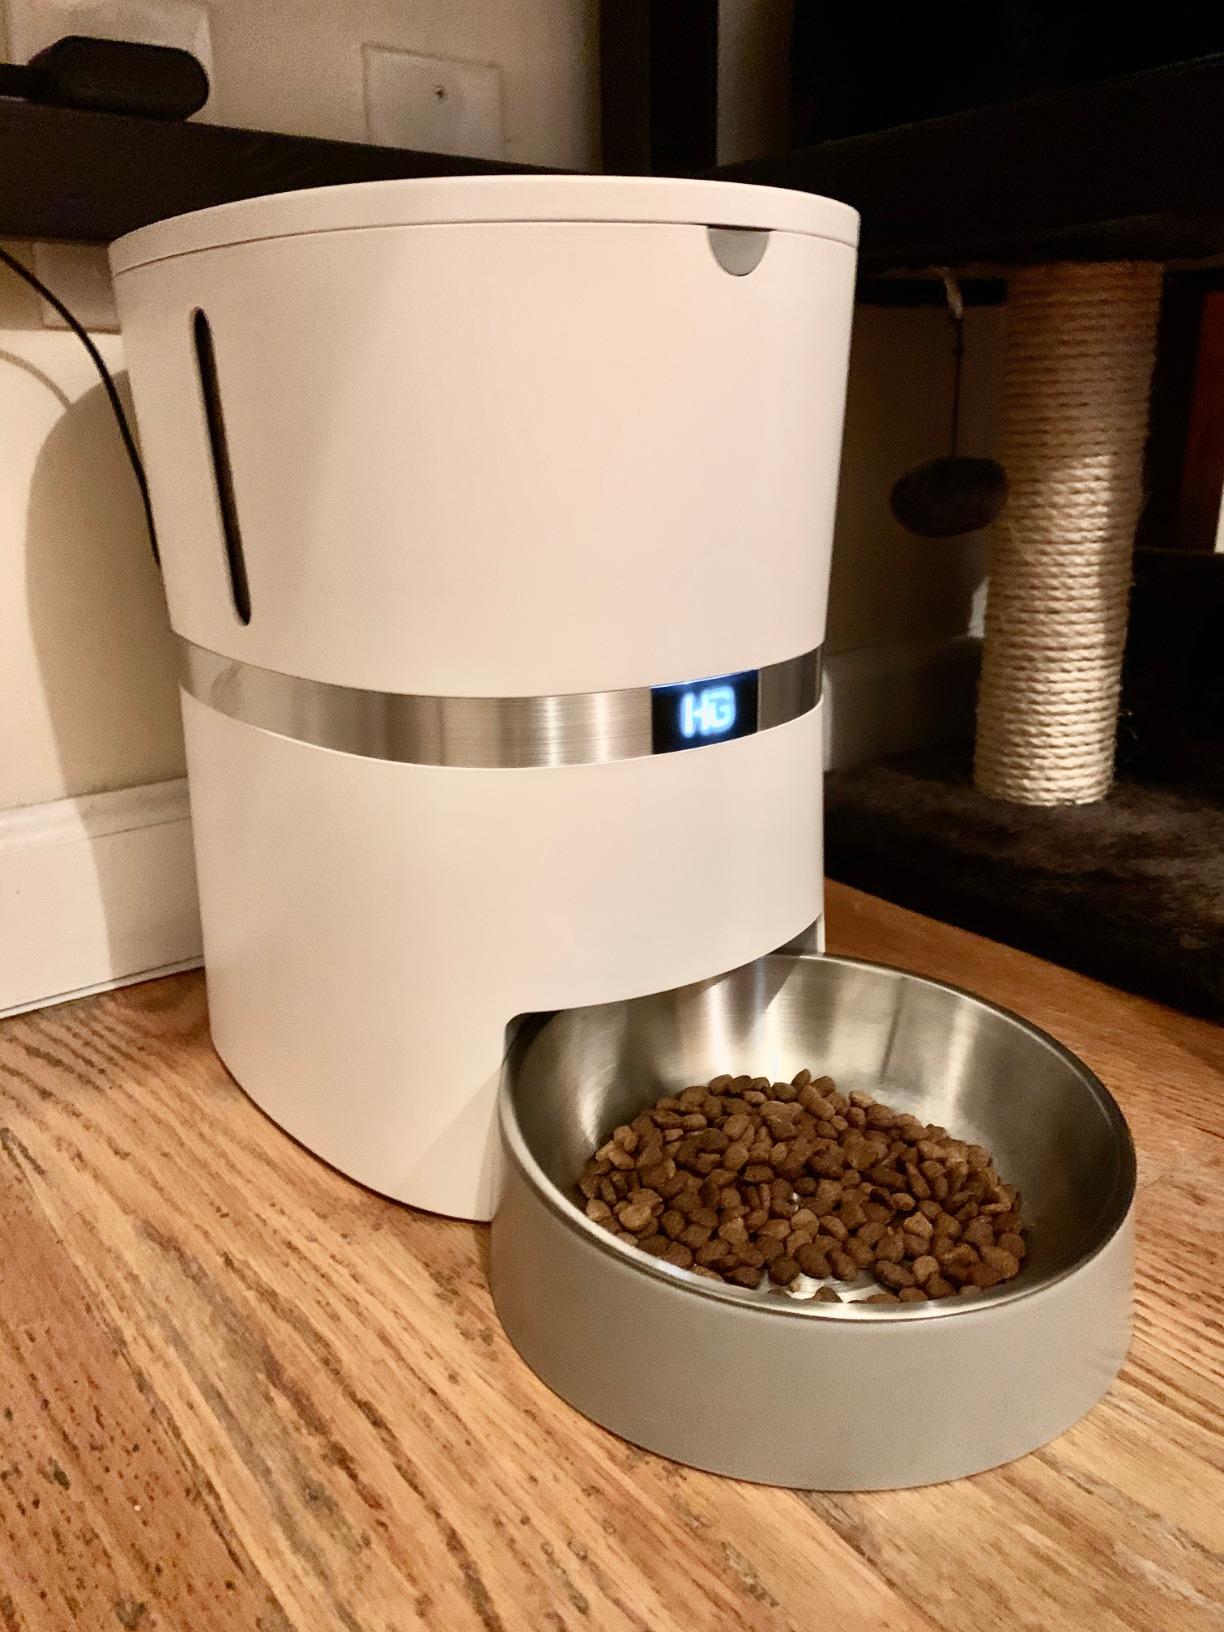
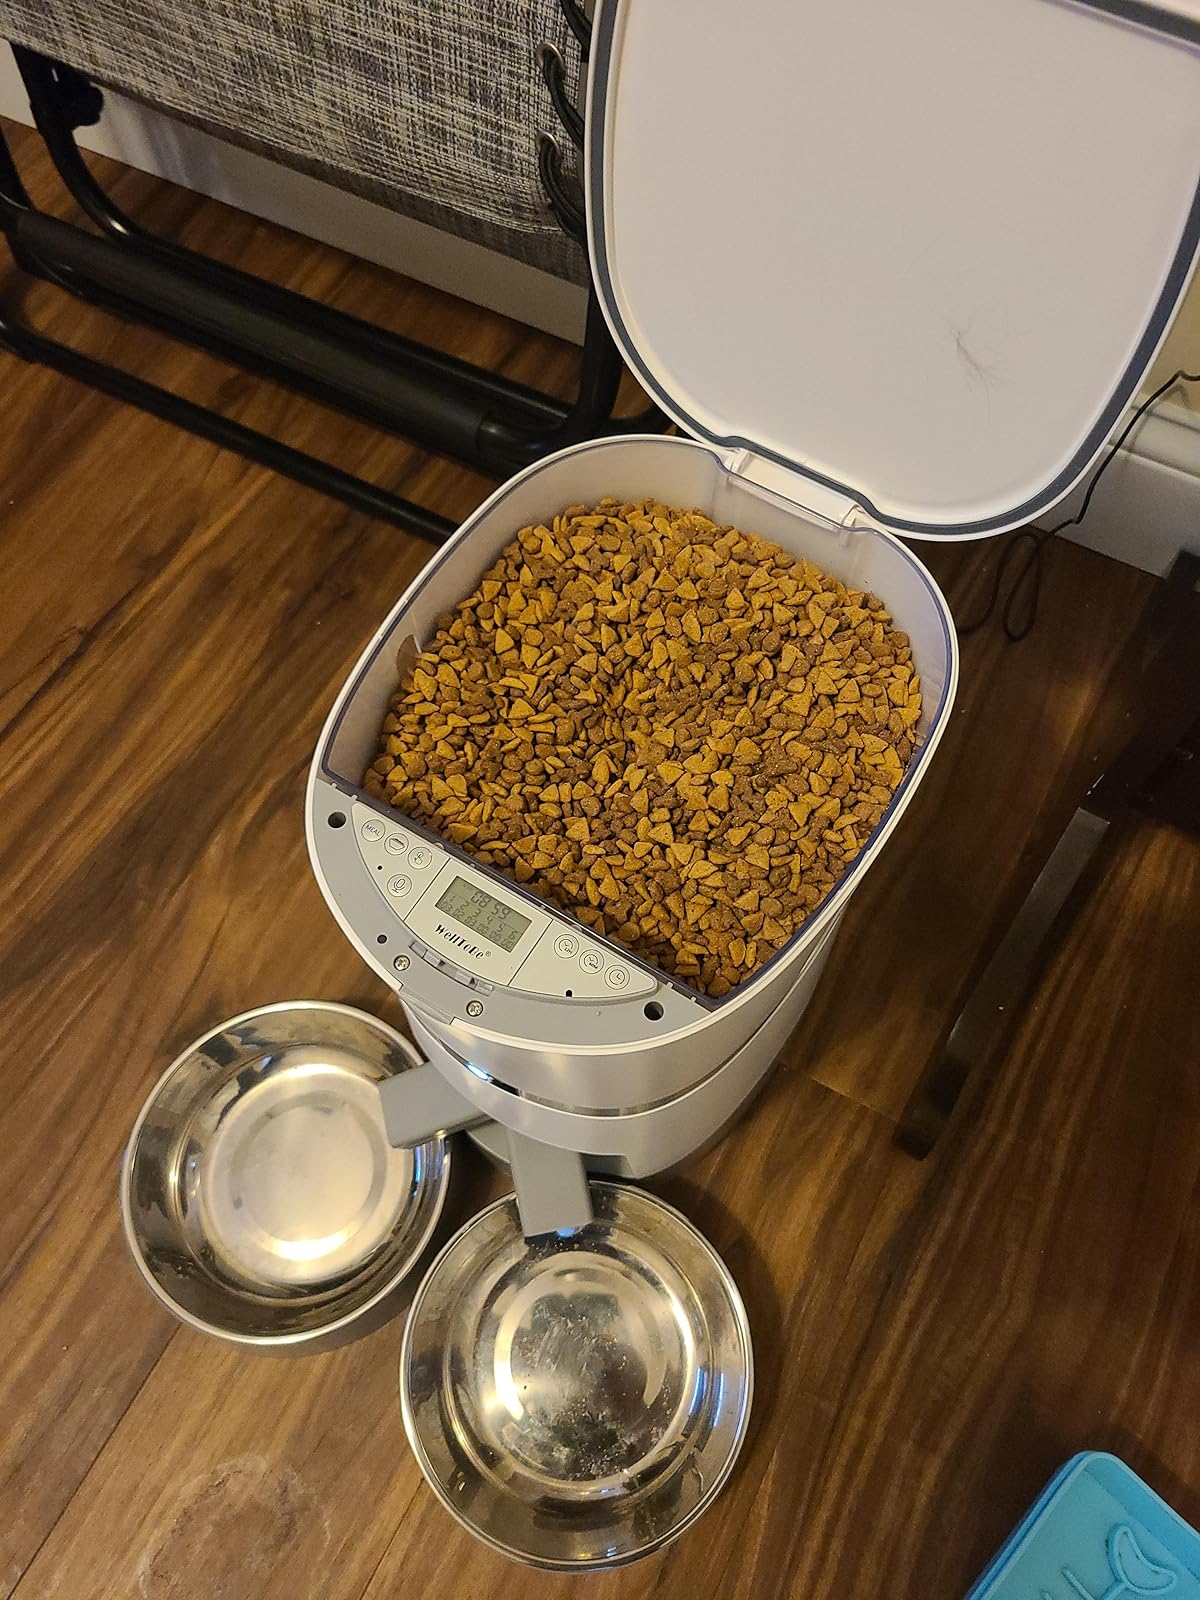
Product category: items_feeder
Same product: no